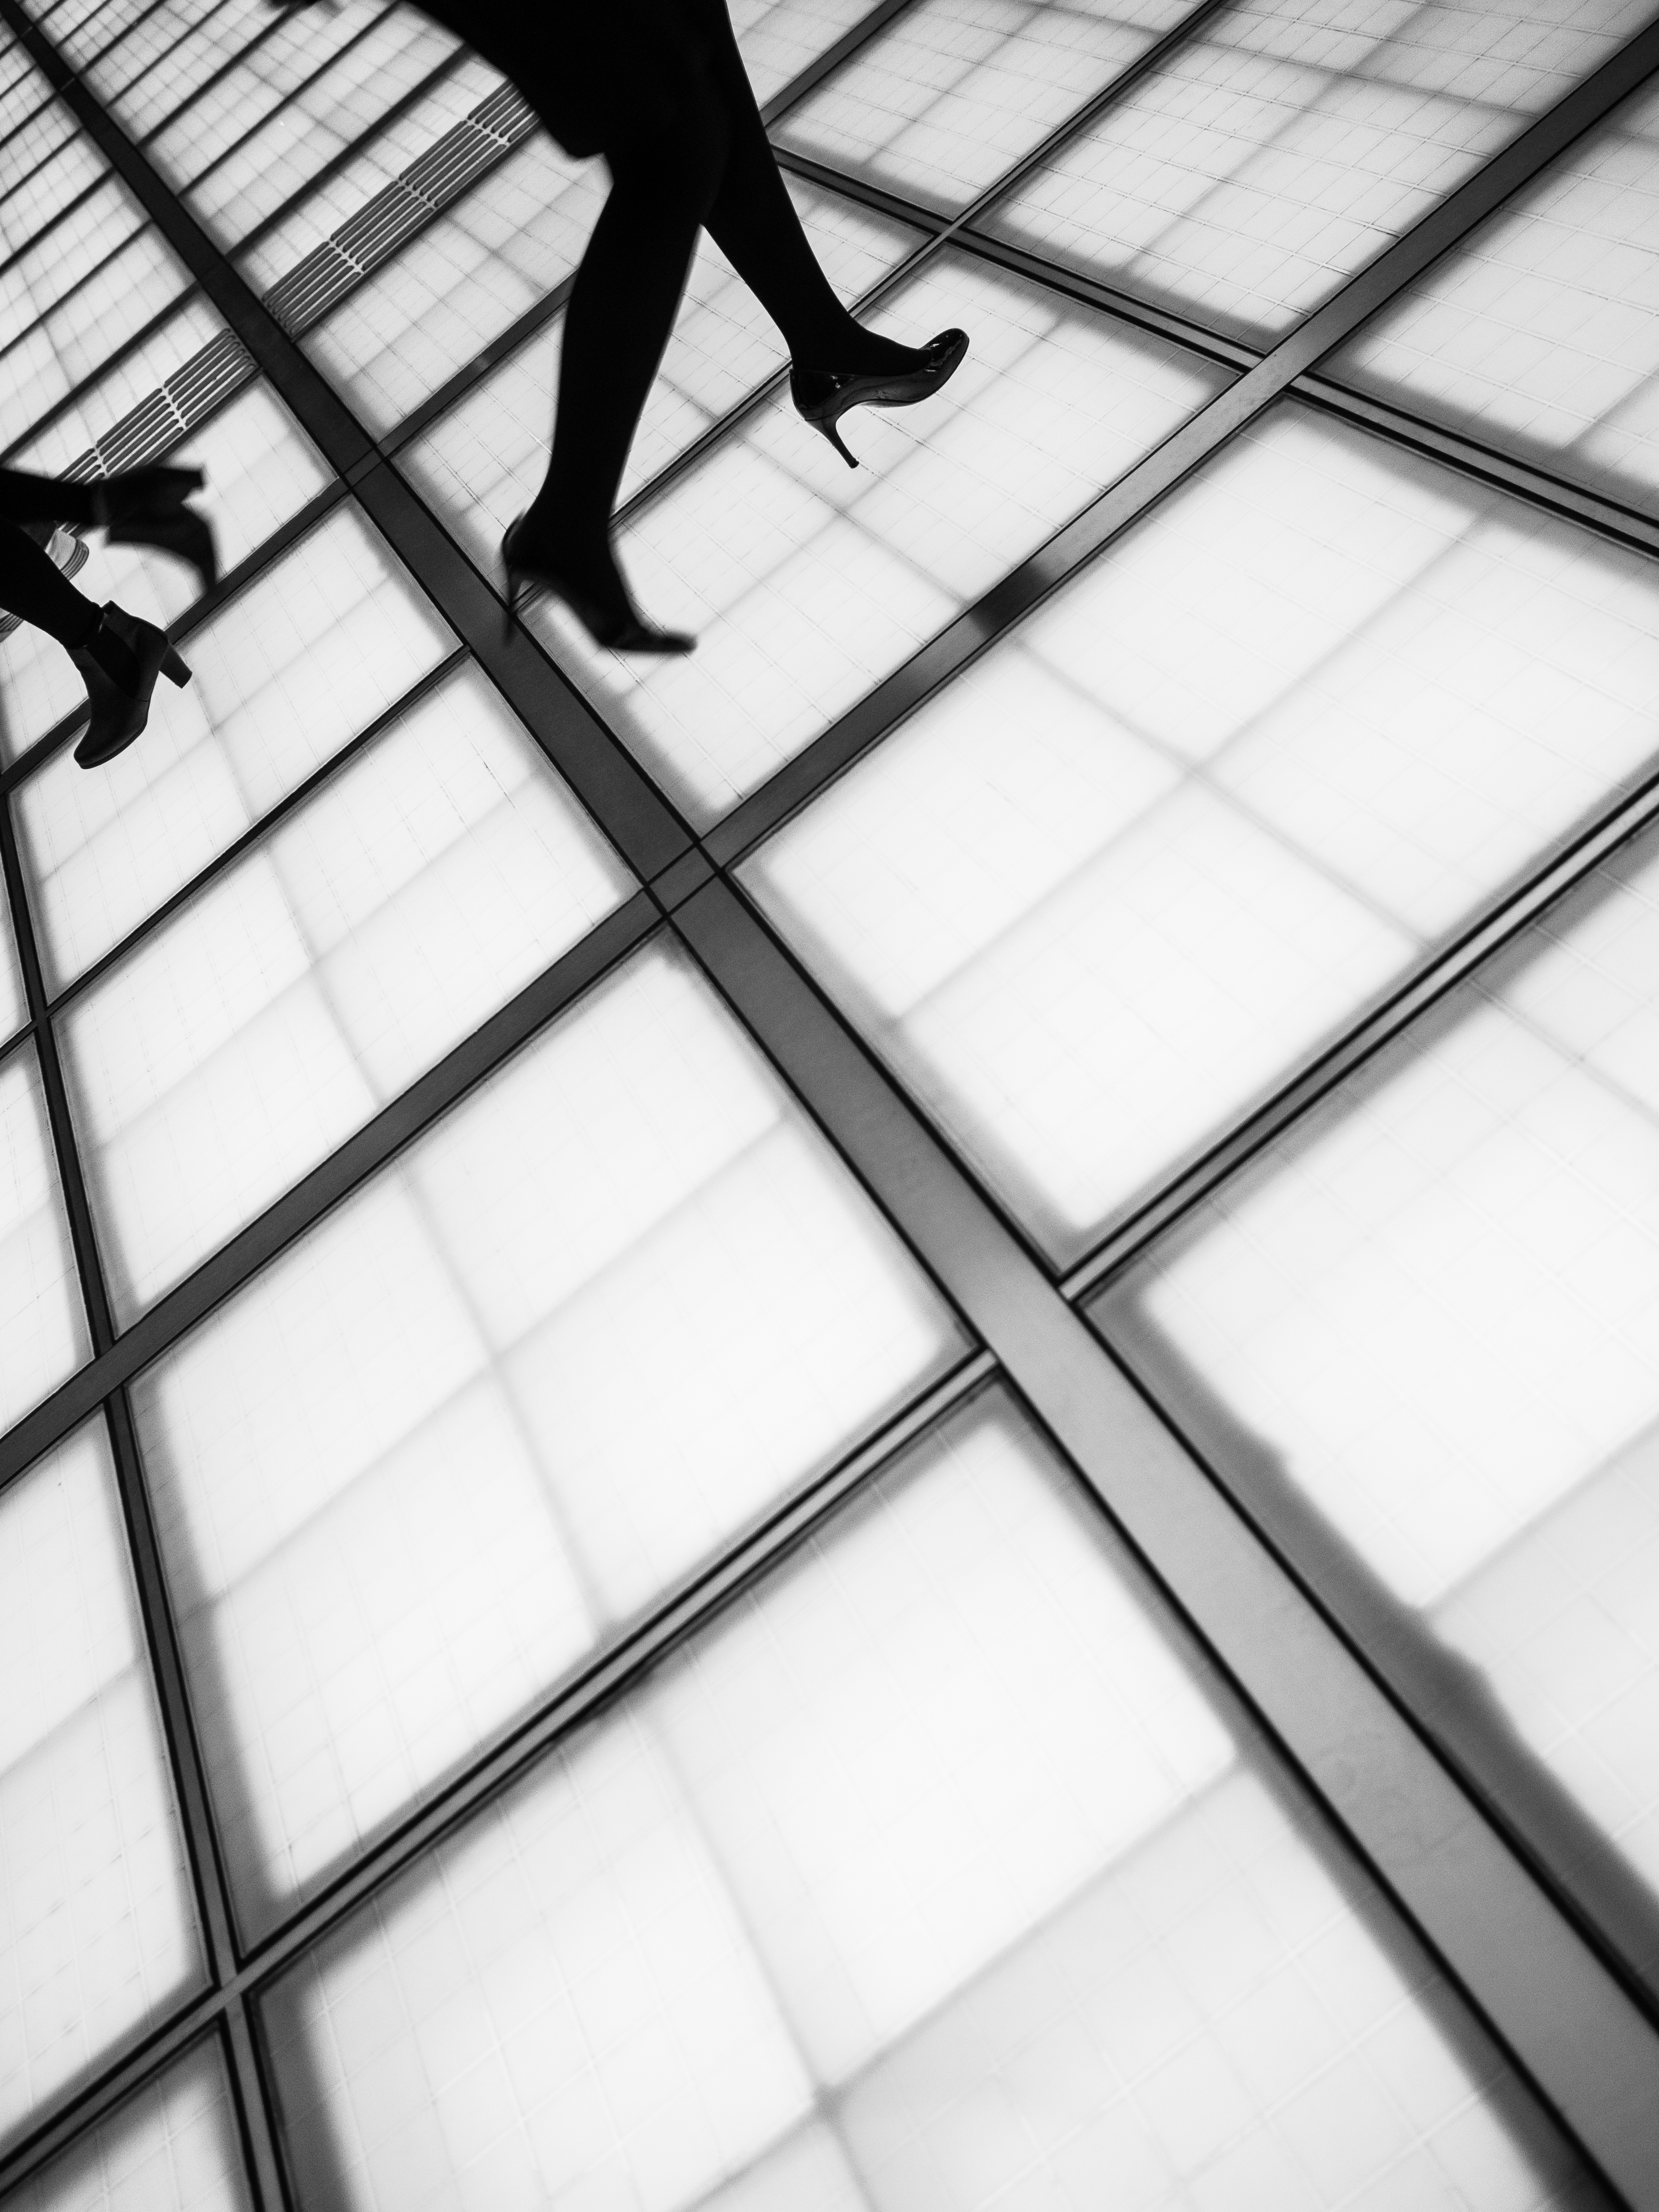
black and white, white, street, photography, floor, window, pattern, line, black, monochrome, circle, streetphotography, flickr, thomas, design, symmetry, olympus, omd, fuji, shape, leica, monochrom, leuthard, hcb, thomasleuthard, flooring, monochrome photography